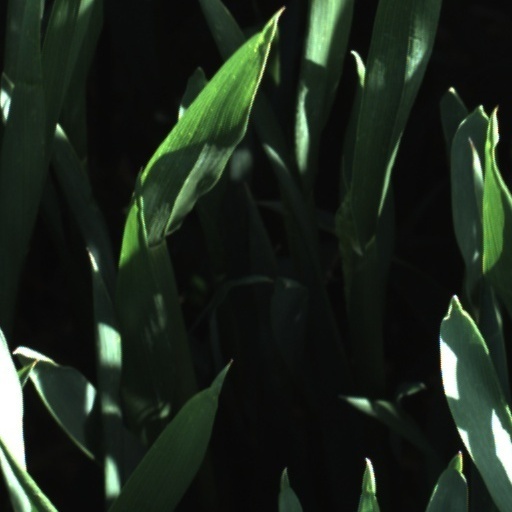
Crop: wheat